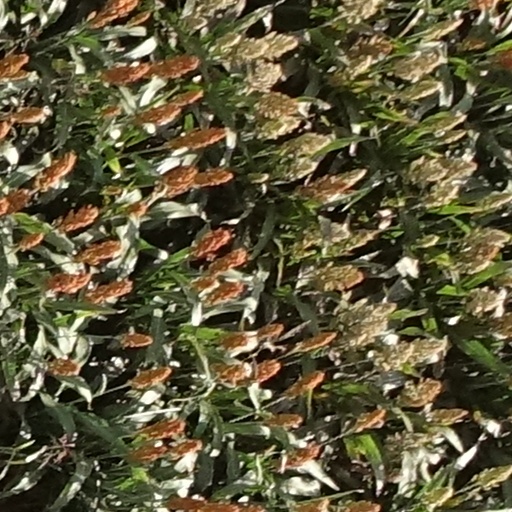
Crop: sorghum